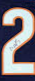
Number: 2